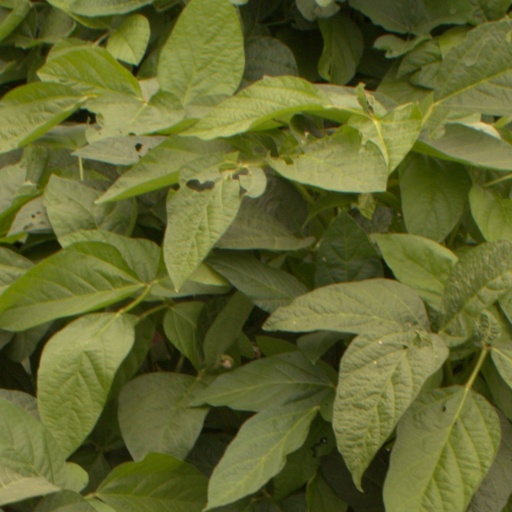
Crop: soybean